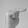
ASL letter: T